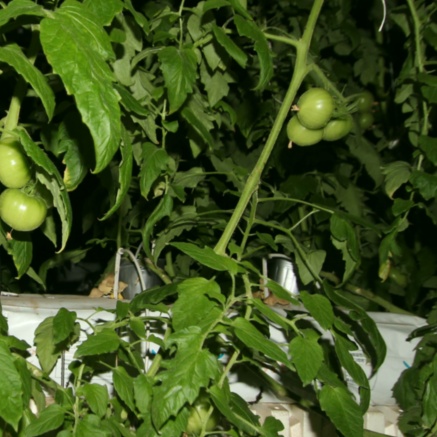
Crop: tomato